Darren Fletcher

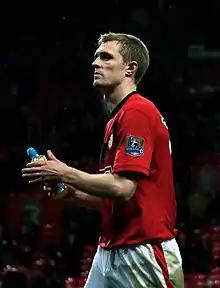
Fletcher with Manchester United in 2009

In the 2008–09 season, Fletcher started the first two games, due to injuries to Carrick and Ronaldo, and scored against Newcastle United at Old Trafford in United's first Premier League match of the season, forcing a 1–1 draw after Obafemi Martins' goal. Fletcher notched his second goal of the season opening the scoring from close range against Portsmouth, following a pass from Patrice Evra. He was later shown a yellow card on the 93rd minute before the match ended 1–0. On 3 October 2008, Fletcher signed a three-year extension to his contract with Man Utd, keeping him at the club until 2012. Fletcher notched his third goal of the season against Everton on 25 October. He then scored in the Club World Cup semi-final against Gamba Osaka on 18 December after coming off the bench.